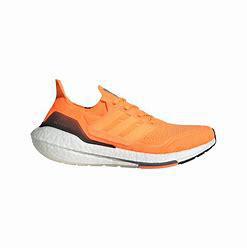
Brand: Adidas
Model: Ultraboost 21 Lauf